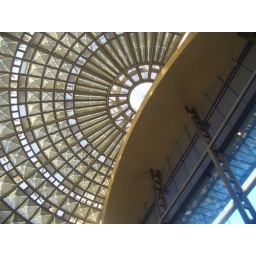
A beautiful window in a train station by LA, California